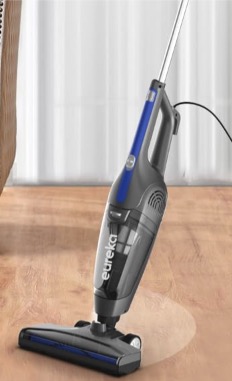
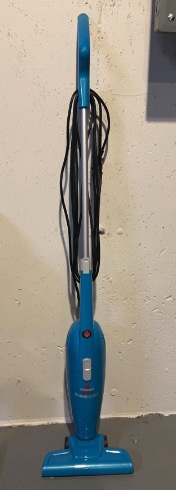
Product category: items_vacuum
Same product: no